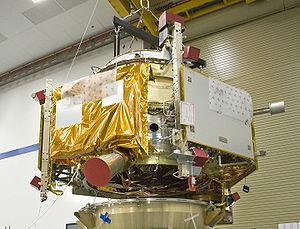
Lunar CRater Observation and Sensing Satellite est une sonde spatiale lunaire américaine de la NASA lancée le 18 juin 2009 à 21 h 32 TU par un lanceur Atlas V depuis la base de lancement de Cap Canaveral, en même temps que la sonde Lunar Reconnaissance Orbiter. La mission de LCROSS est d'analyser les débris de Lune soulevés par l'impact de l'étage Centaur de son lanceur sur le sol lunaire dans une zone de la région polaire située en permanence à l'ombre en y recherchant la présence d'eau. L'impact a lieu le vendredi 9 octobre 2009. Les données recueillies permettent de confirmer la présence d'eau distribuée de manière irrégulière dans les régions situées en permanence à l'ombre.
Cet article présente la liste des sondes spatiales envoyées vers les objets du système solaire, y compris celles qui ont échoué. Les simples survols lors de manœuvres d'assistance gravitationnelle et les projets confirmés de futures missions sont également recensés, mais pas les projets de missions spatiales annulés ou non confirmés.